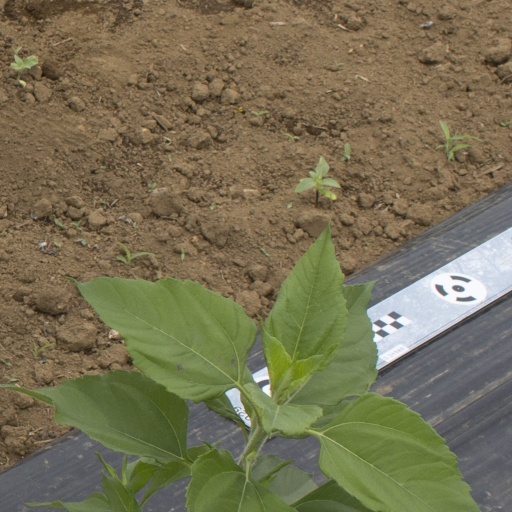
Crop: Jerusalem artichoke